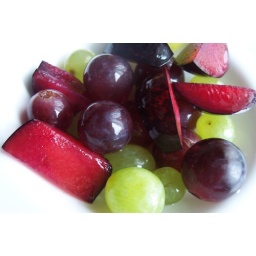
A delicious fruit salad I had in Kaliningrad. It wasn't on the plate for long!